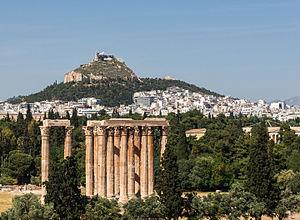
Du temple de Zeus Olympien au Mont Lycabète, Athènes, Grèce."